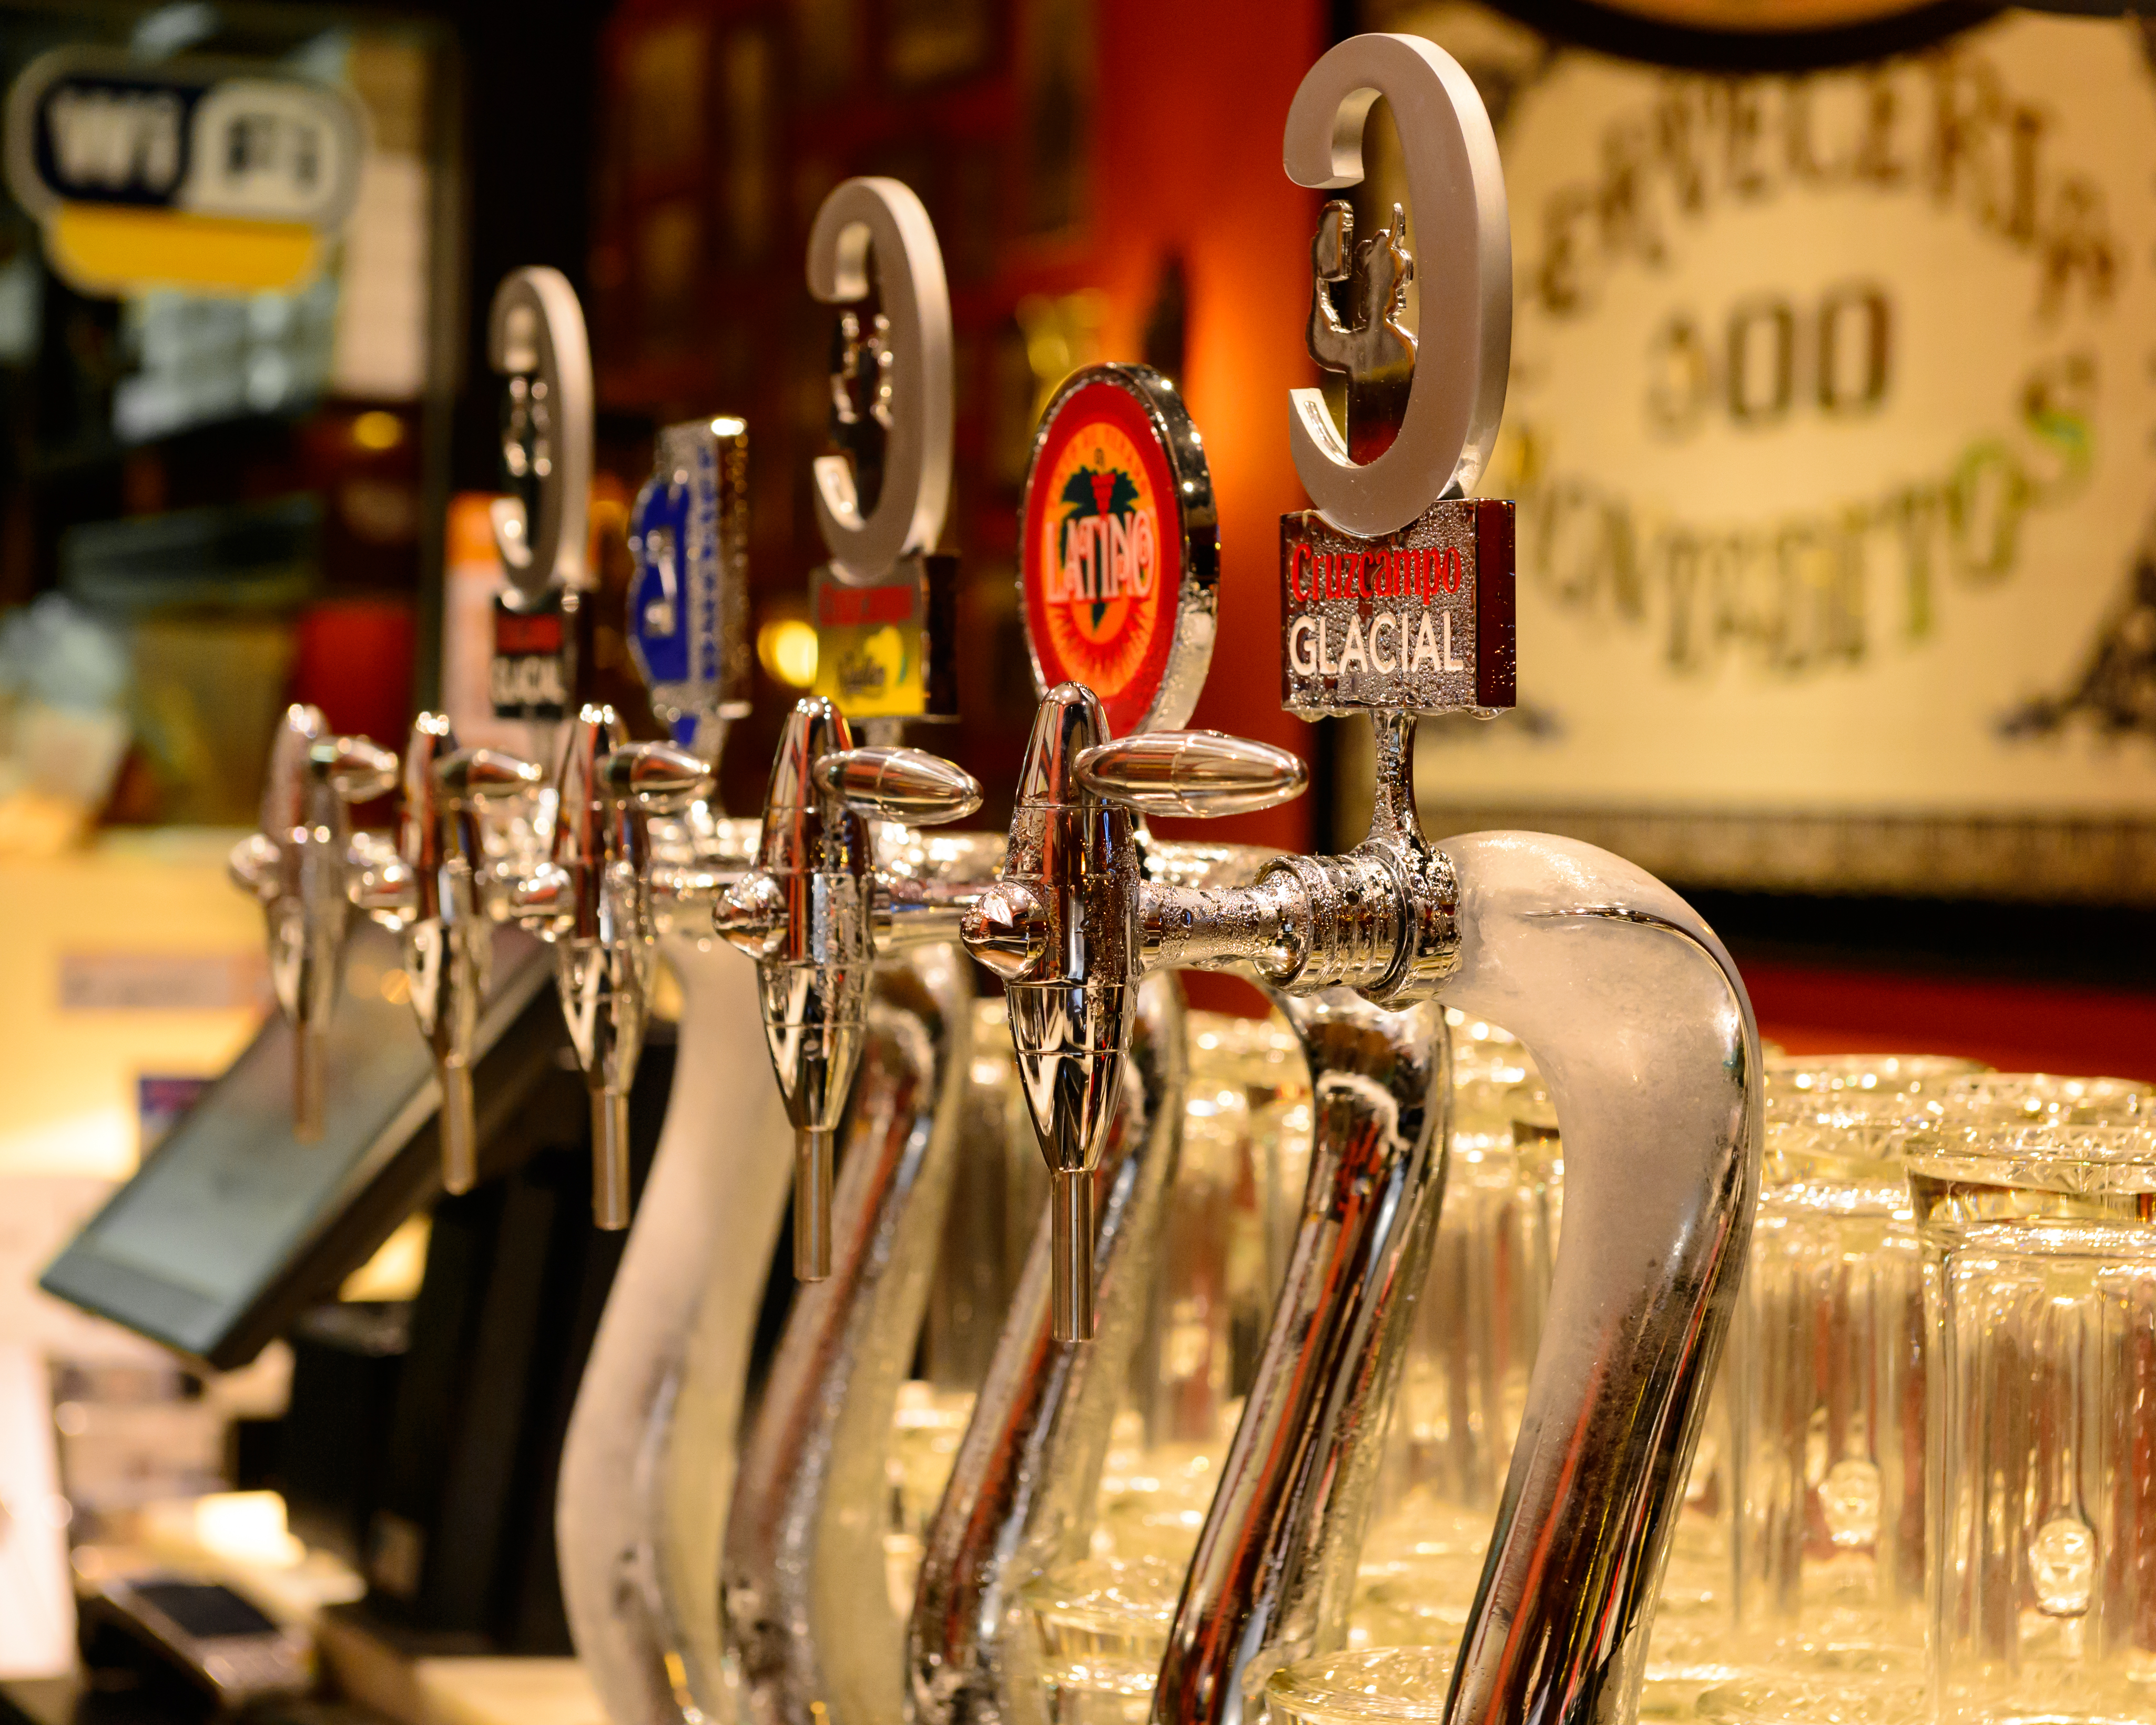
restaurant, bar, drink, nikon, beer, cerveza, nikond4, d4, birra, cerveceria, alcoholic beverage, distilled beverage